Matthew Nixon

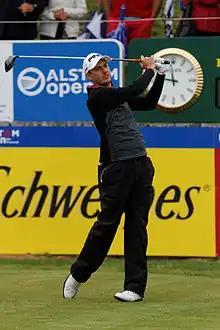
Matthew Nixon

Nixon was a top amateur golfer nationwide from an early age; he won the Boys Amateur Championship in 2006 at the age of 17, and played in the Jacques Léglise Trophy that year. He played for the national side from 2006 onwards, and was ranked as high as 14th in the World Amateur Golf Rankings. In the USA, he was ranked 7th in the Scratch Players World Amateur Ranking. He broke the course record at Pannal Golf Club, Harrogate, England on 24 August 2005, shooting 63, 9-under-par at age 16. He reached the semi-finals of The Amateur Championship in 2010, losing to the eventual winner Jin Jeong of South Korea.